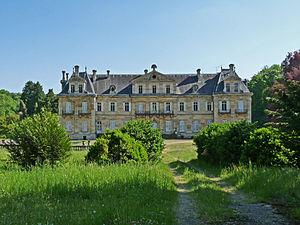
Château de Jean d'Heurs à Lisle-en-Rigault (Meuse).
Le château de Jean d'Heurs est un château situé à L'Isle-en-Rigault dans le département de la Meuse.
Nicolas Pierson, né le 28 janvier 1692 à Apremont-la-Forêt, en Meuse et décédé le 26 février 1765 à Pont-à-Mousson, est un religieux prémontré et architecte lorrain.